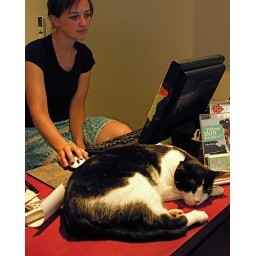
Cat in vegan shoe &amp;amp; clothing store